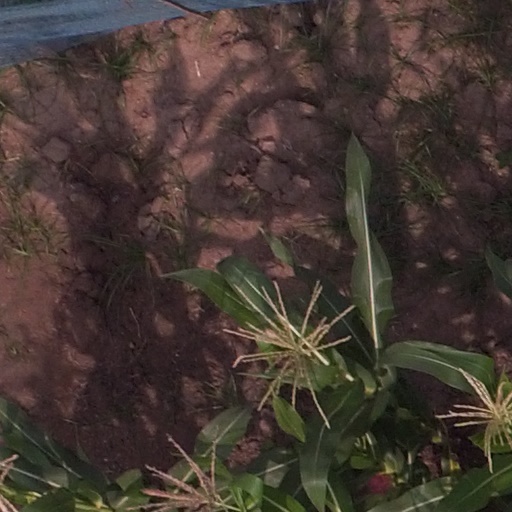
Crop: maize; corn